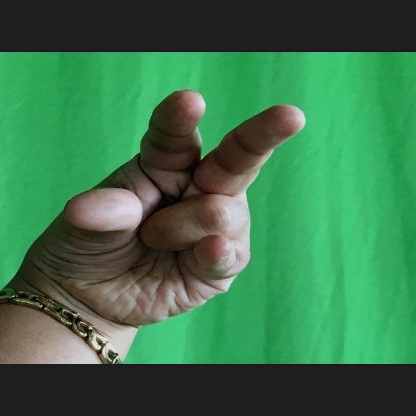
Mudra: Kangulam